Video games in Canada

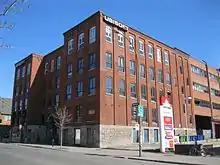
Ubisoft studios in Montreal, one of many game studios in the province of Quebec.

80% of all Canadian game studios are located in Quebec, British Columbia and Ontario. Ontario is the largest producer of video games in Canada, housing 31.8% of all game studios (10 of which are large companies) and has annual expenditures of $818.4 million. Quebec is the second largest, with 31.1% of companies residing in the province (22 of which are large companies) and spends $2.3 billion annually. The third largest video game producer is British Columbia, which has 17.2% of all game studios (19 of which are large companies) and has annual expenditures of $1 billion.